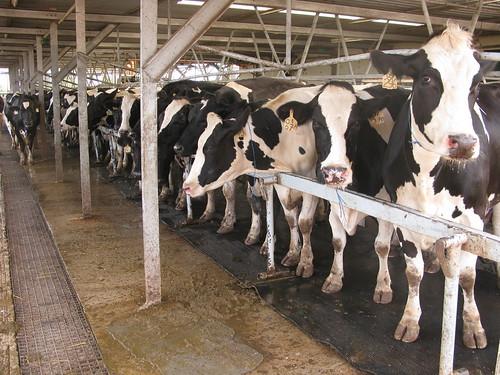
Hawa ni ng'ombe wengi waliokwenye zizi.  Wanyama hawa hupendwa sana kwani hukamuliwa na binadamu ilikutupea maziwa matamu sana, nyama yake pia ina ladha ya kupendeza na huchinjwa mara kwa mara.